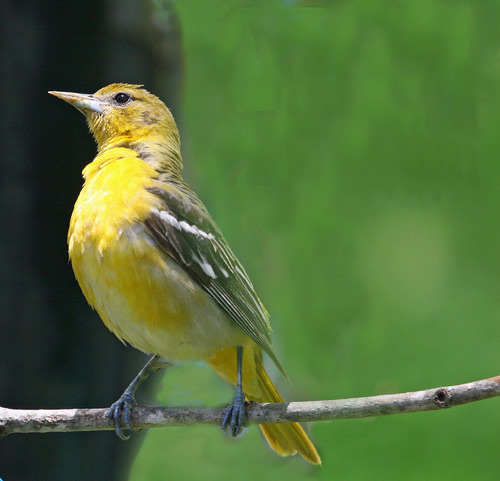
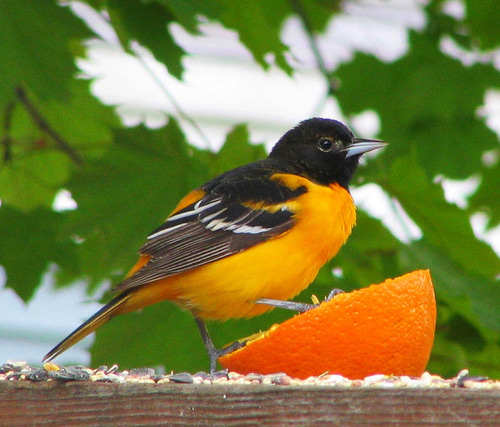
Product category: misc
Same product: yes